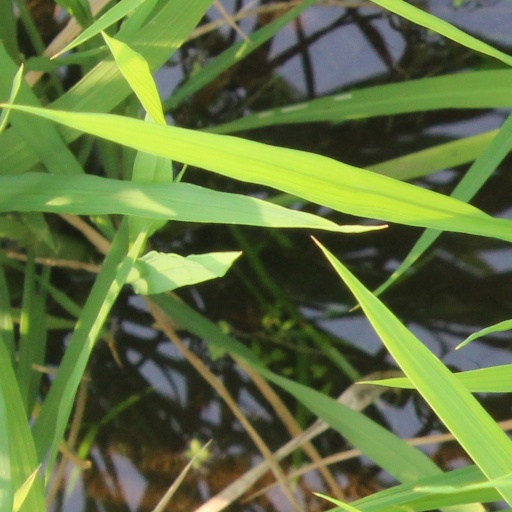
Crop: rice